Sanyuanli

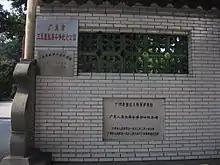
Sanyuanli Incident Memorial Park

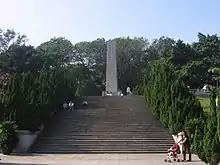
Sanyuanli Revolutionary Martyrs Monument

To praise the heroic history of the heroes in Sanyuanli, in October 1950, Guangzhou Government set up a Sanyuanli Revolutionary Martyrs Monument in a hillock of Ximen building. Around the monument, there is the Sanyuanli Incident Memorial Park. The park covers an area of 7920 square kilometers, with a solemn and serene architectural style.